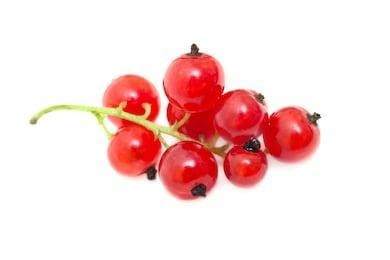
Label: redcurrant